Edern ap Nudd

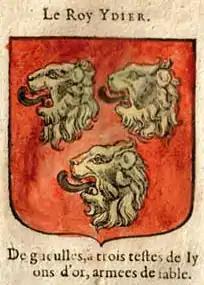
King "Ydier's" attributed arms

Outside Welsh-language writing, Edern is first seen in Geoffrey of Monmouth's Historia Regum Britanniae as "Hiderus filius Nu", a knight of King Arthur's who fought in his Gallic campaign. The poet Wace, in his adaptation of the "Historia Regum Britanniae" called the "Roman de Brut", renders the name as "Yder fils Nu(t)". The Prose "Merlin" has Edern as Ydiers, king of Cornwall, who is one of seven British kings who fight Arthur, before joining forces with him during the Saxon invasion. There is also an Anglo-Norman "Romanz du reis Yder". However, Yder's "fame was too small to inspire later writers or visual artists. The only time he may have been immortalised is on the famous archivolt (1120–40) at Modena, which shows a knight called Isdernus in a scene with King Arthur (Artus de Bretania), the captive queen Guinloie or Guenevere (Winlogee) and possibly Durmart (Burmaltus)."